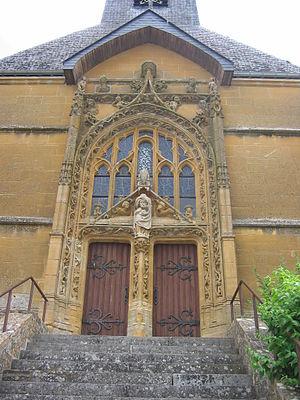
Eglise de Falaise en Ardennes France